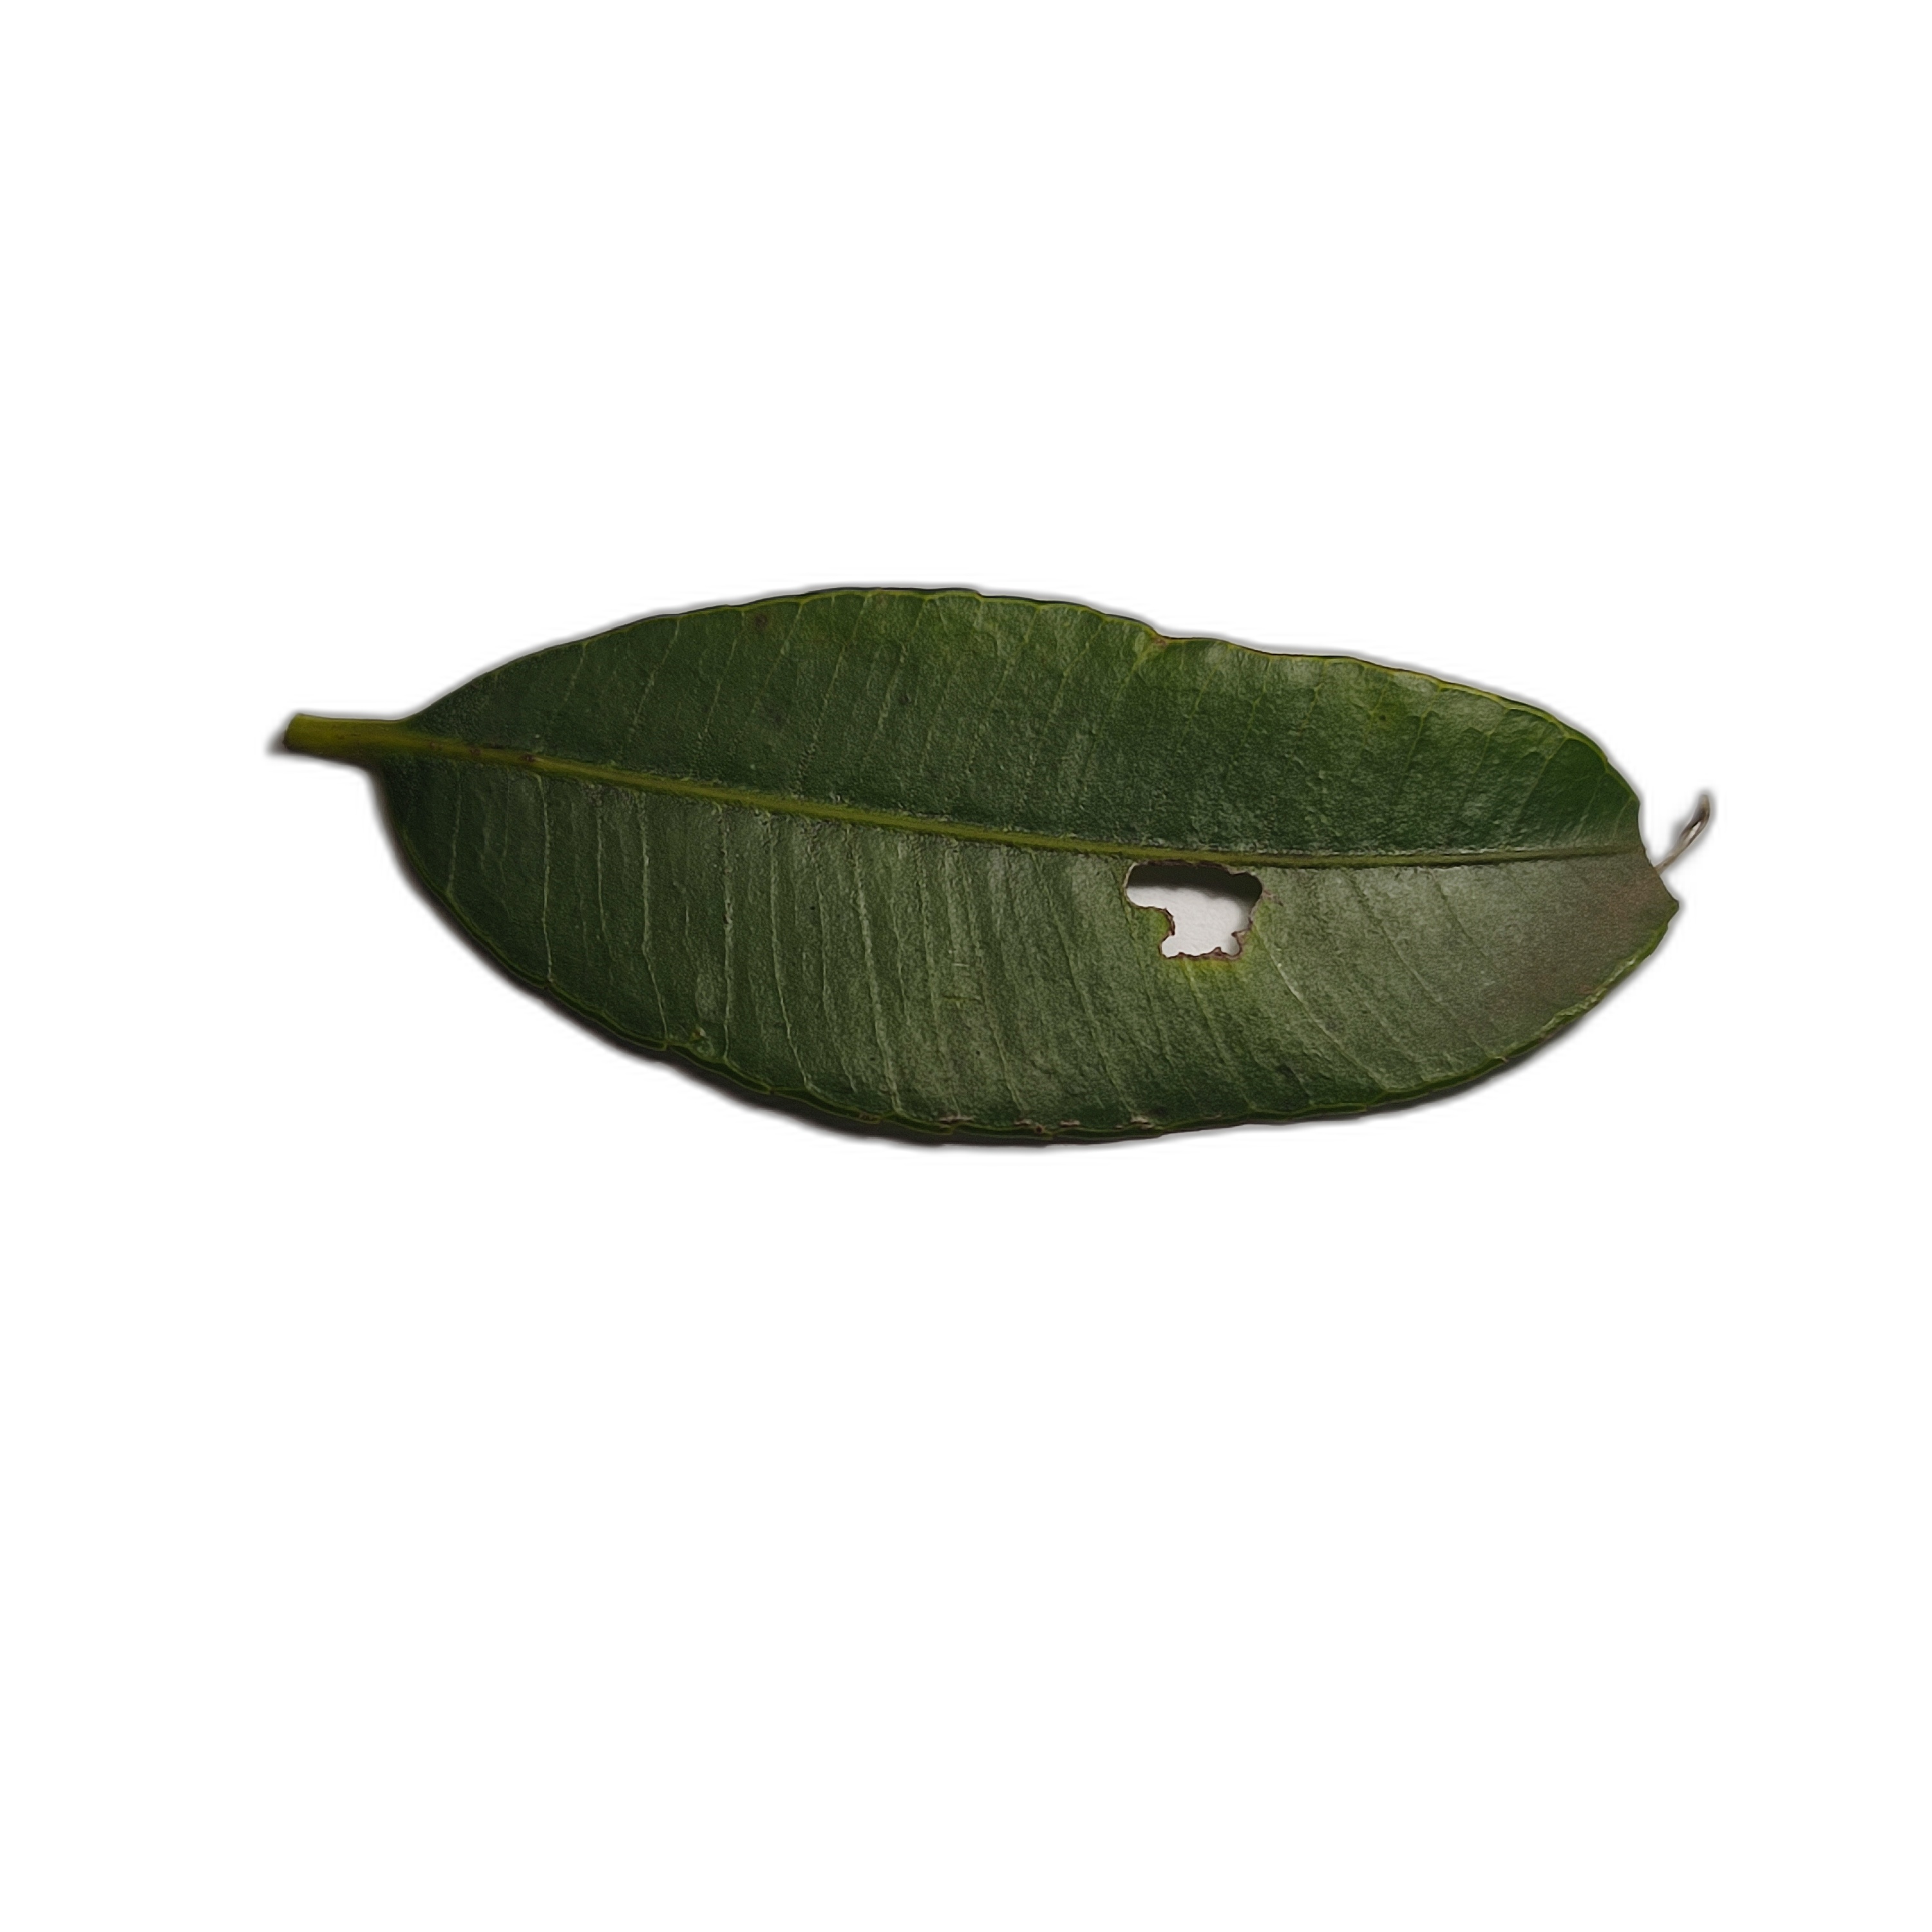
Label: not_healthy